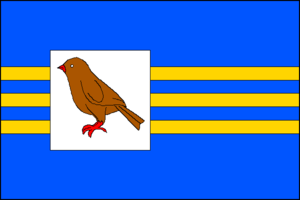
Drozdov est une commune du district de Šumperk, dans la région d'Olomouc, en République tchèque. Sa population s'élevait à 351 habitants en 2018.